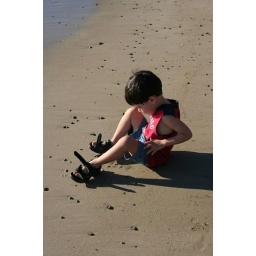
Travis is taking his shoes and shirt off, so he can jump in the water.